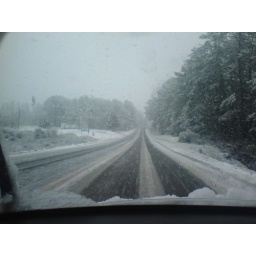
Saw 3 accidents in 10 minute's time, cars sliding off the road